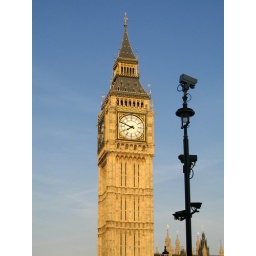
Have definitely edited the black pole out in other versions of this.